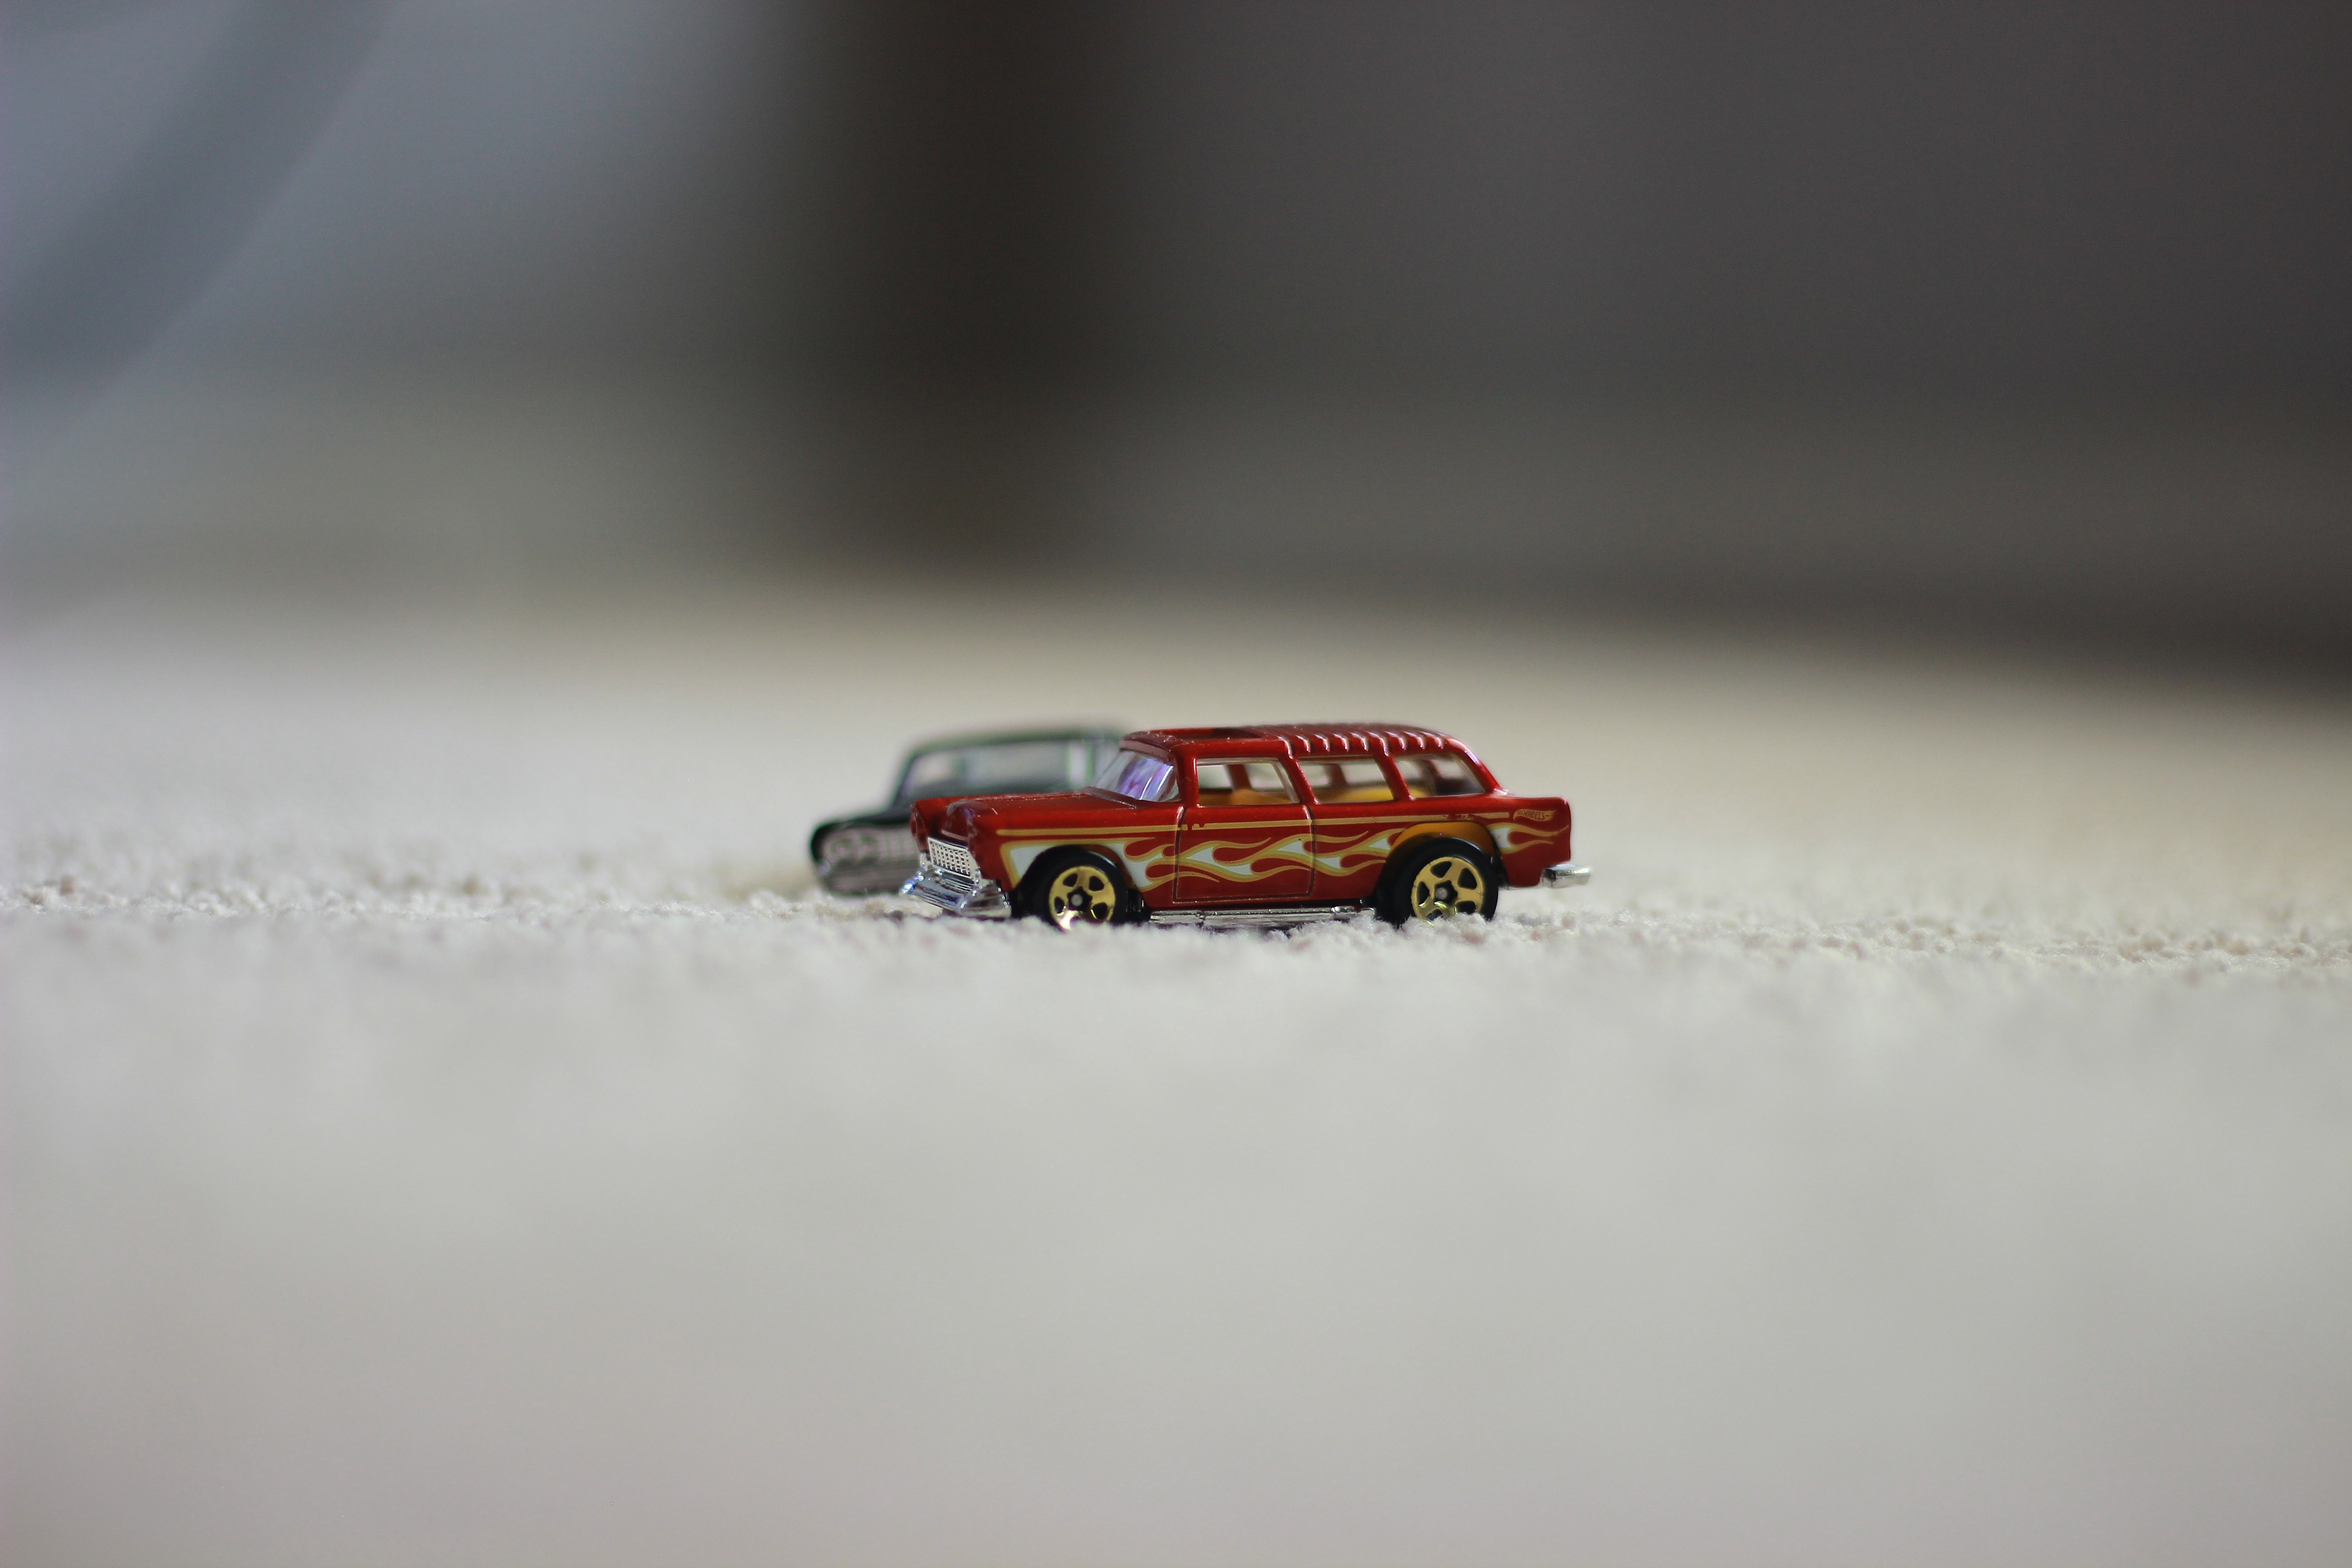
car, transport, red, vehicle, toy, automotive, sports car, design, motor, classic, chevy, shiny, model car, scale model, automobile make